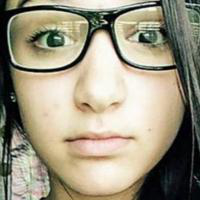
Age group: age 11-20